Sūkōdō

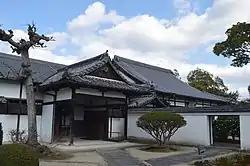
Entrance and main hall

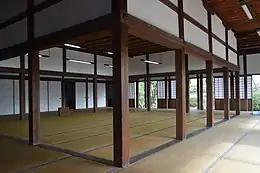
Sūkōdō inside

The was a Han school of Tsu Domain under the Edo period Tokugawa shogunate. It was located in the Marunouchi neighborhood of the city of Iga in the Kansai region of Japan. The school was designated a National Historic Site of Japan in 1930, with the area under protection expanded in 1994.